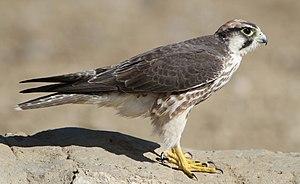
Le Faucon lanier est une espèce de rapaces diurnes appartenant à la famille des Falconidae.